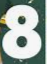
Number: 8